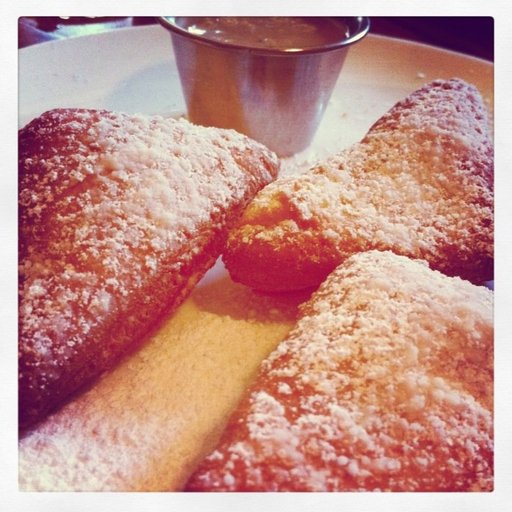
Label: beignets